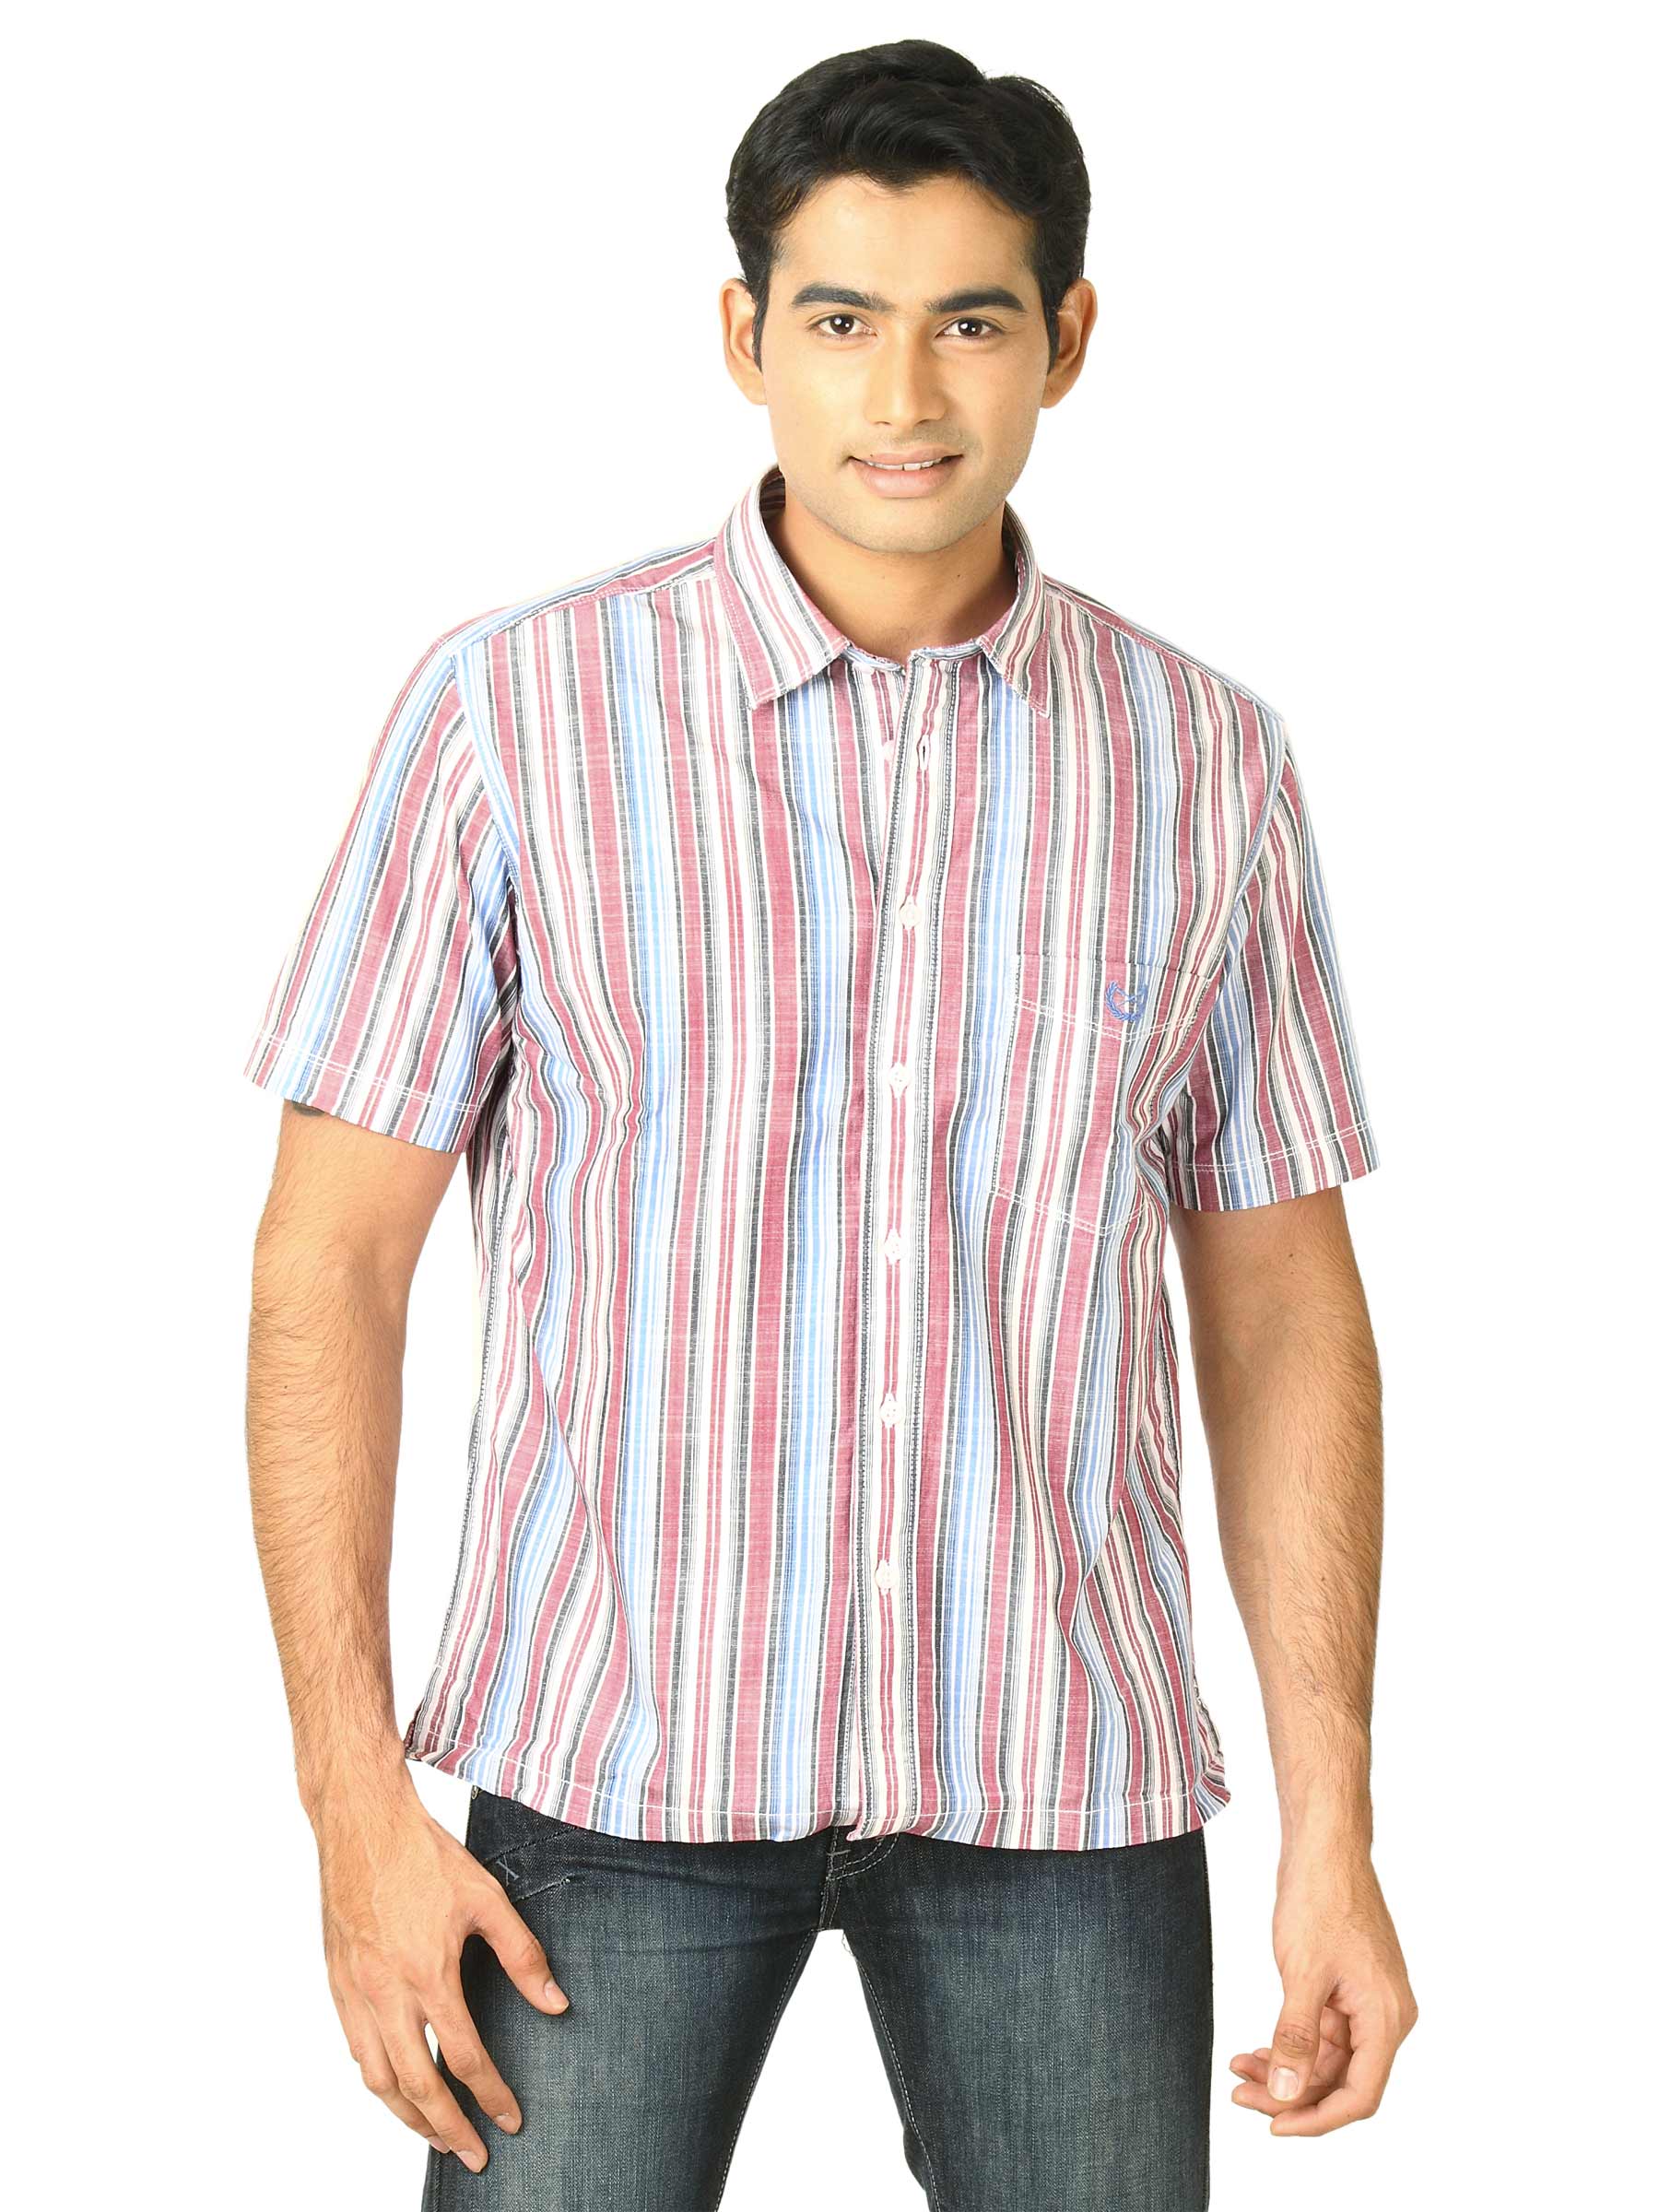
Scullers Men Scul White Shirts
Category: Apparel / Topwear / Shirts
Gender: Men
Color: White
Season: Fall 2011
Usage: Casual